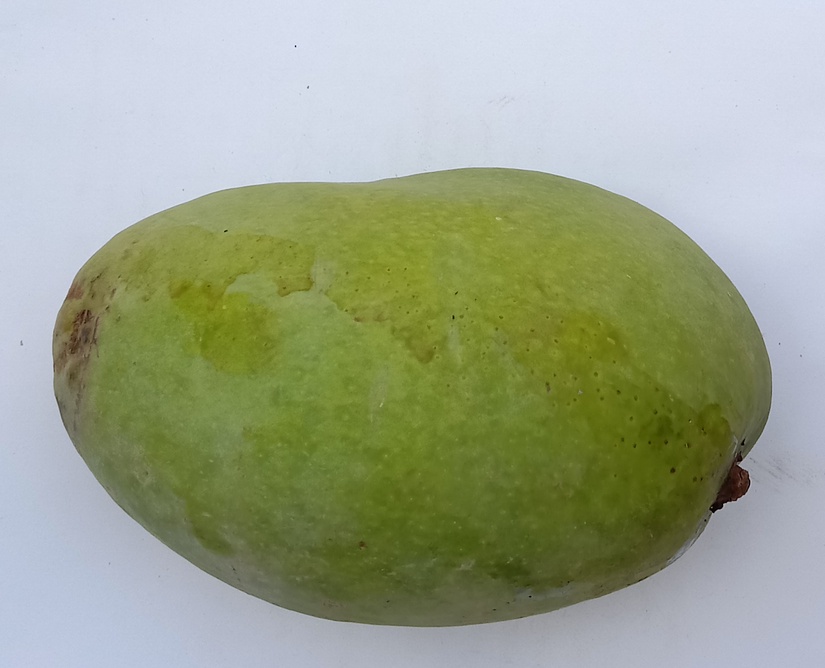
Mango variety: Fajri